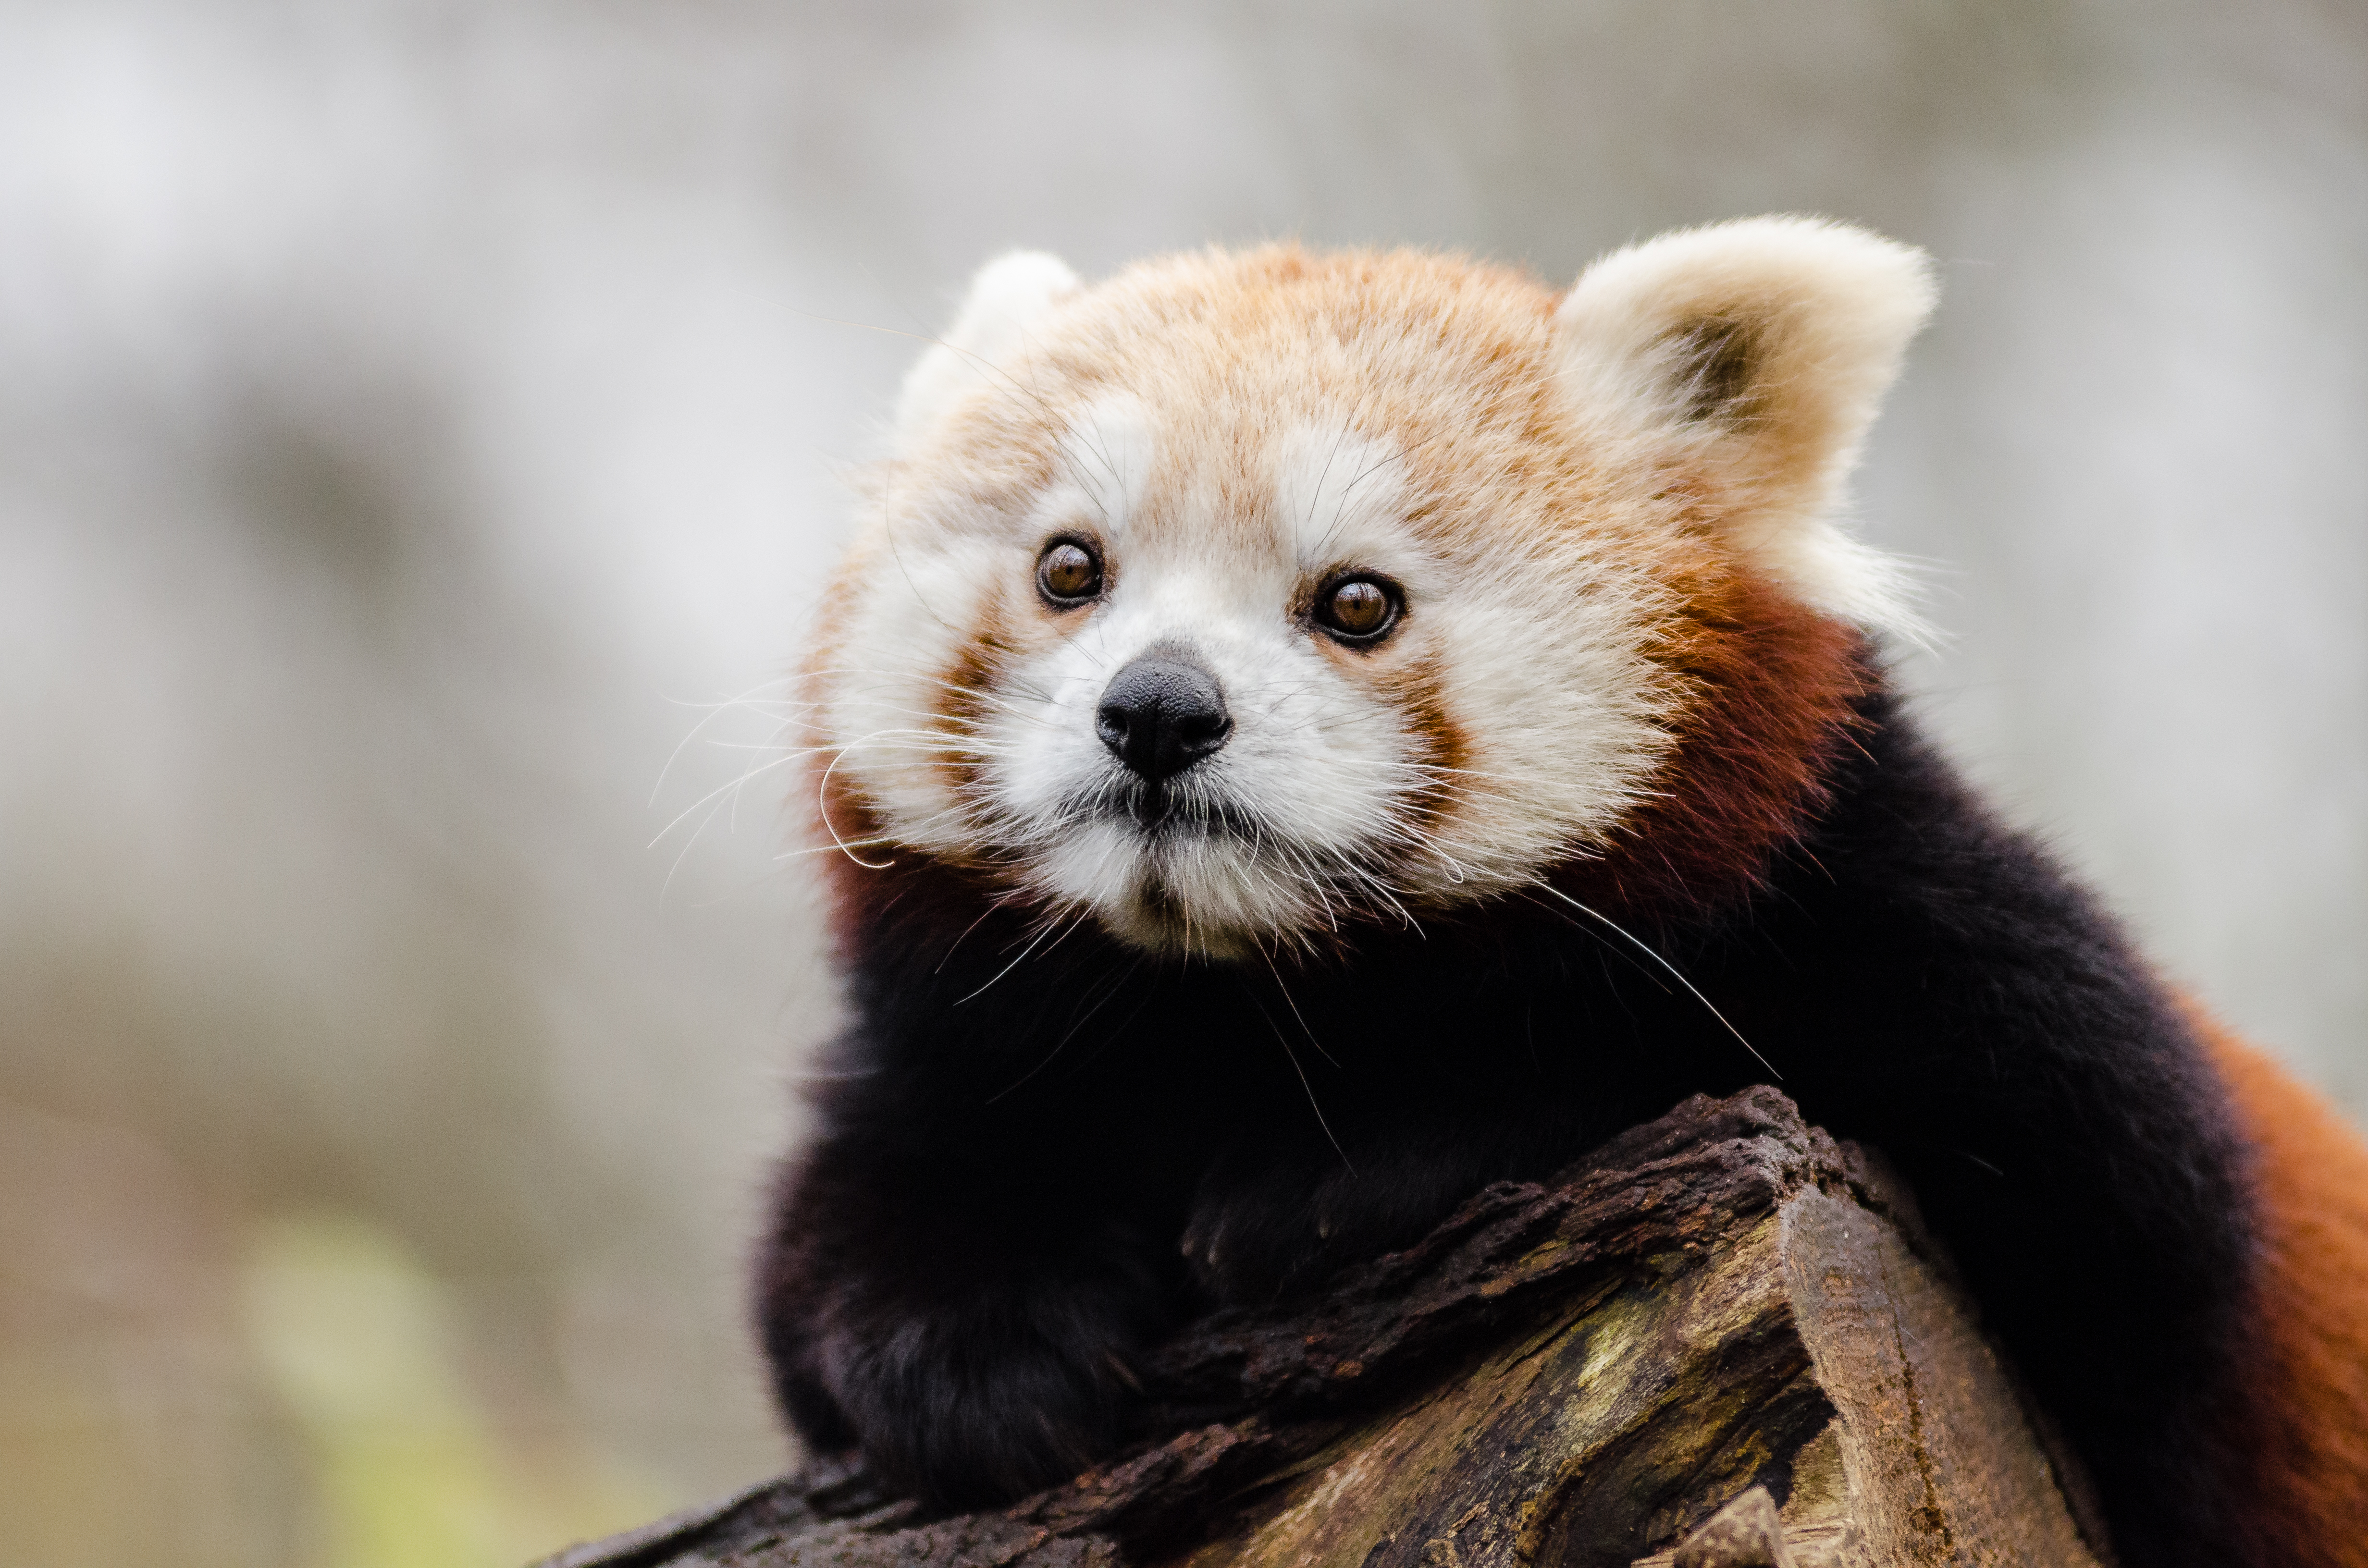
tree, nature, cold, winter, bokeh, vintage, sweet, feet, animal, cute, female, wildlife, zoo, fur, orange, young, green, high, red, foot, mammal, nikon, fauna, red panda, panda, 2015, face, nose, whiskers, paw, tail, animals, ears, endangered, vertebrate, germany, deutschland, natur, paws, tier, iso, fell, gesicht, baum, adorable, bamboo, d7000, roter, kleiner, niedlich, sues, suess, species, bedrohte, tierart, tierpark, weiblich, jungtier, jung, ohren, schwanz, nase, bedroht, ailurus, fulgens, mozilla, firefox, wochenende, weekend, kalt, gr n, giant panda, sus, carnivoran